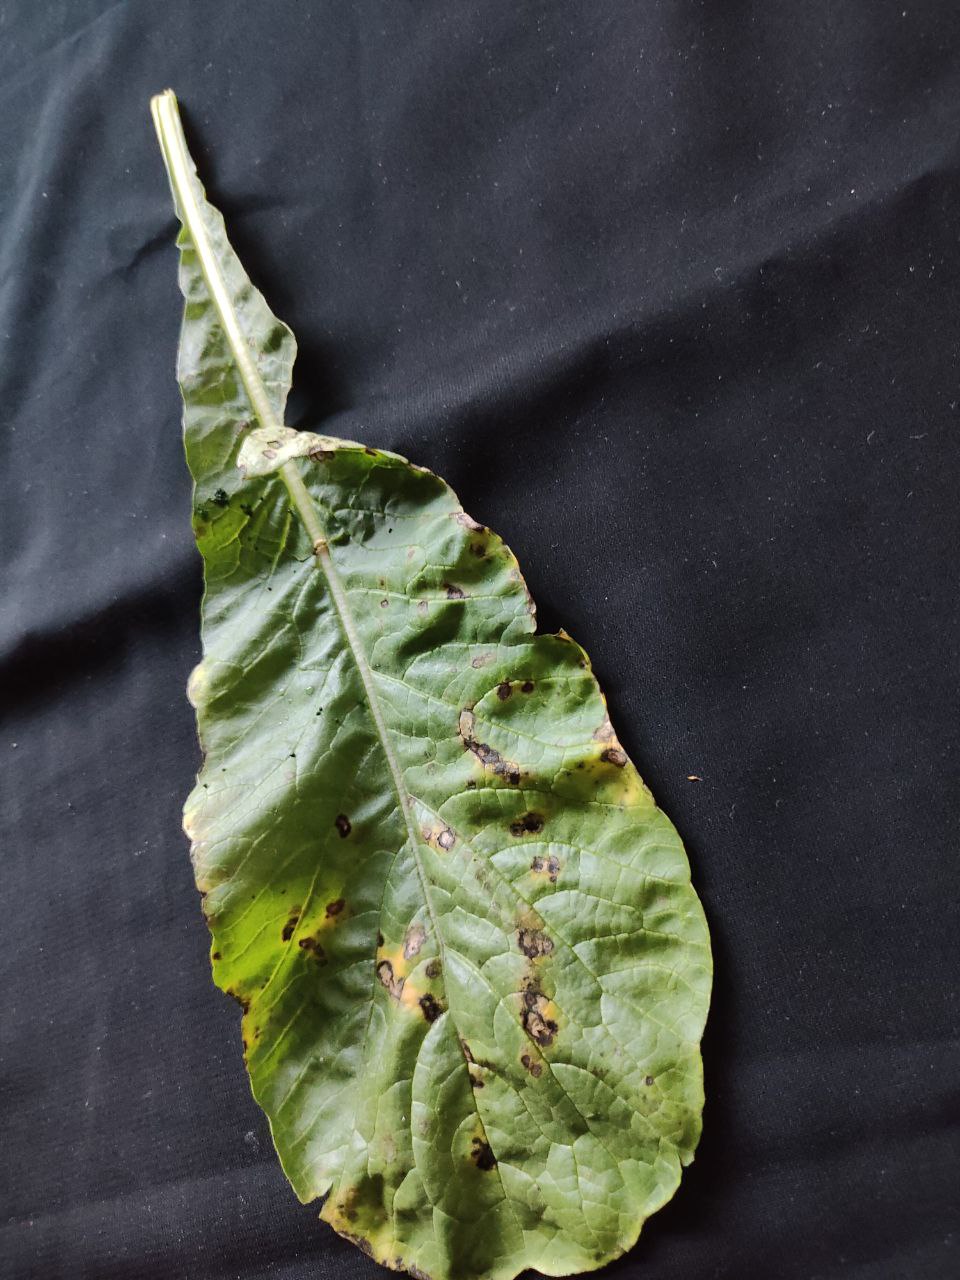
Label: Black leaf spot